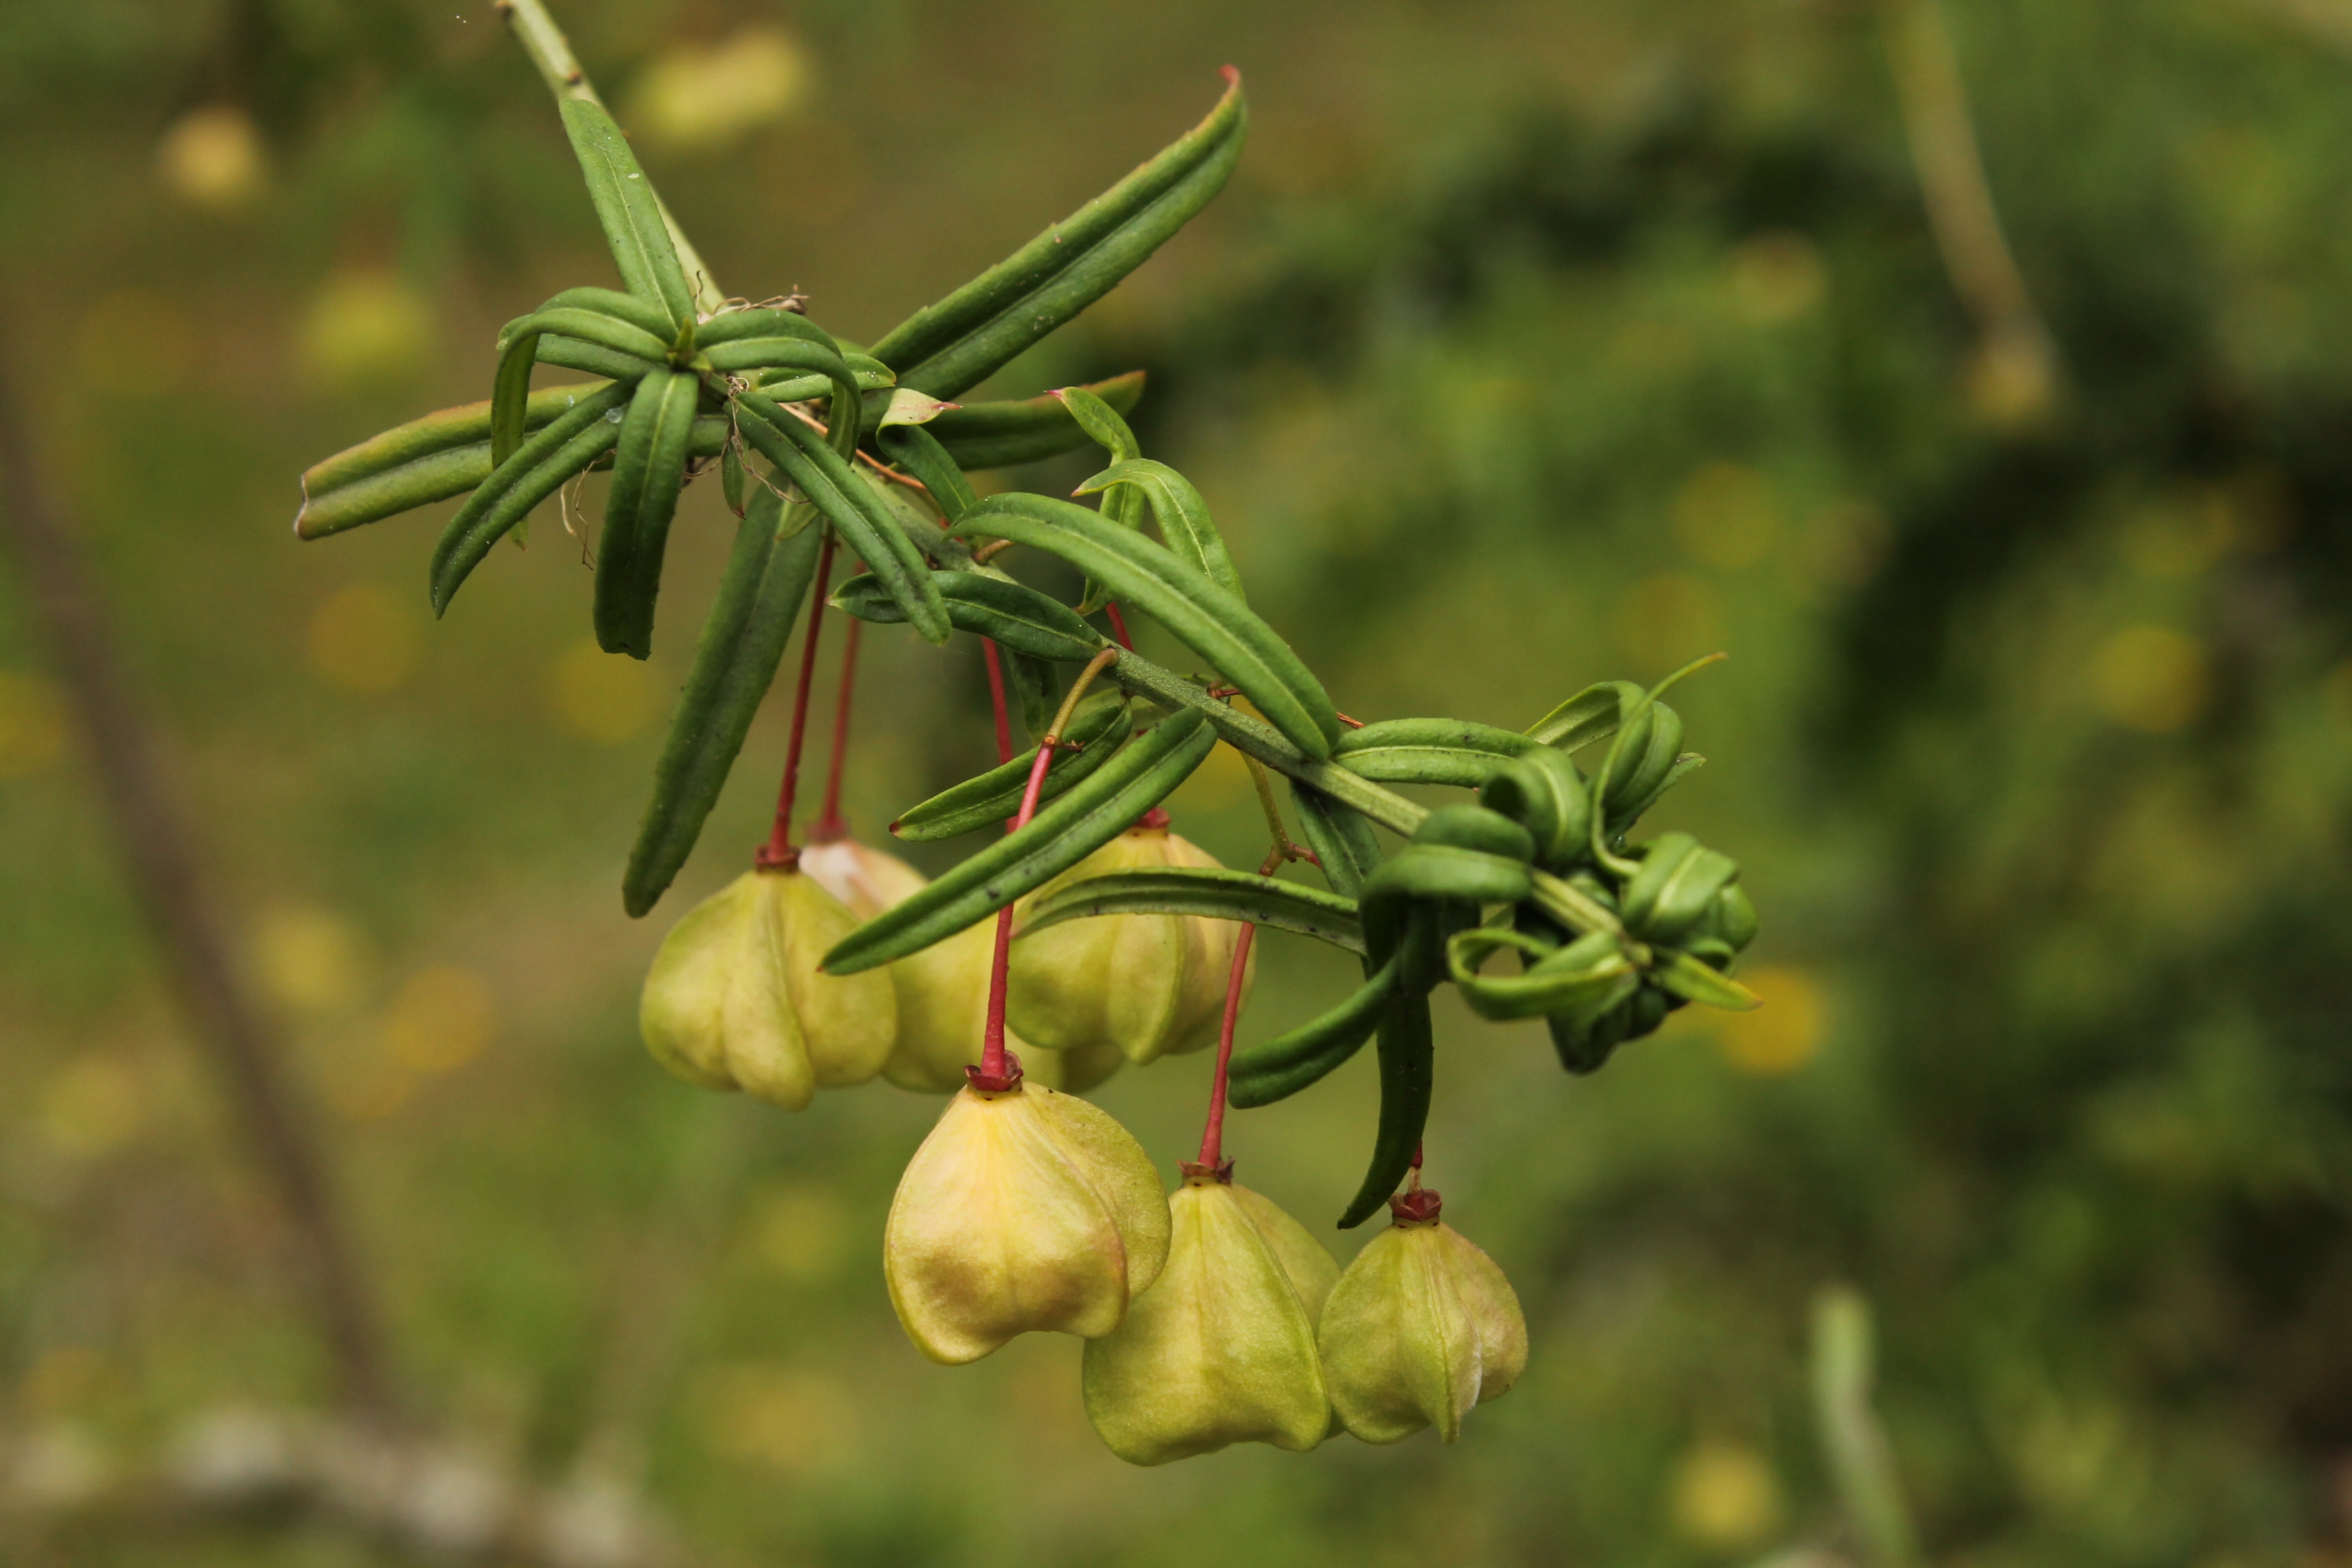
tree, nature, plant, flower, summer, food, herb, produce, macro, botany, yellow, garden, flora, wildflower, flowers, shrub, flowering plant, exotica, subshrub, land plant